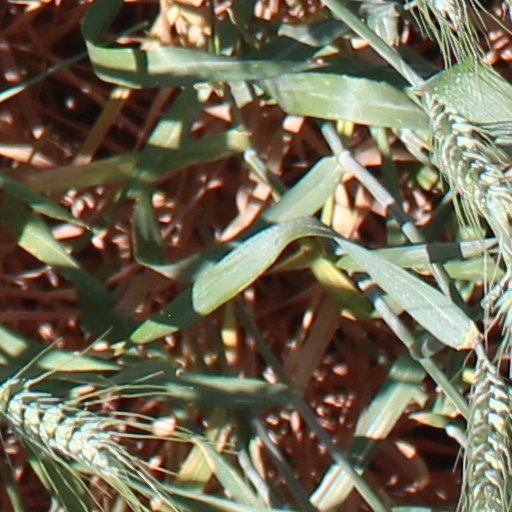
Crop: wheat